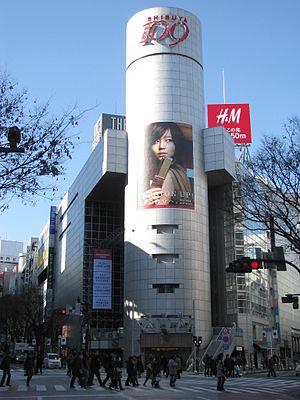
The World Ends with You est un jeu vidéo de type action-RPG développé par Jupiter et édité par l'entreprise japonaise Square Enix, qui avaient déjà collaboré pour développer Kingdom Hearts: Chain of Memories. Il sort sur Nintendo DS en juillet 2007 au Japon, puis en avril 2008 en Amérique du Nord et en Europe.